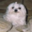
Label: dog